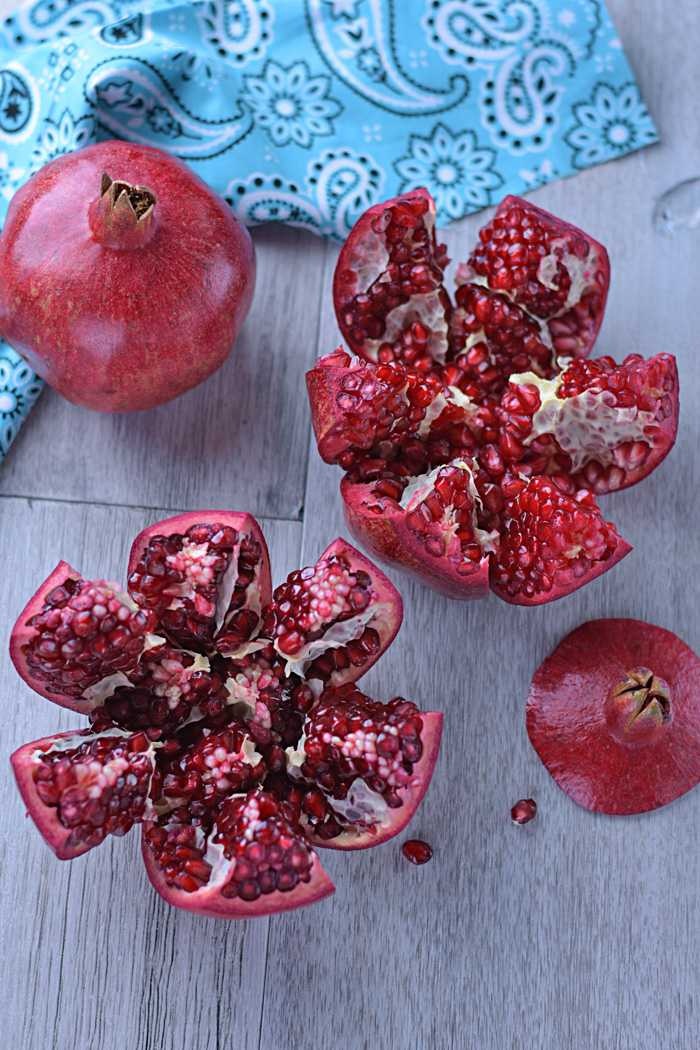
Label: Pomegranate